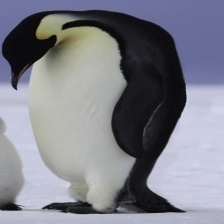
Species: EMPEROR PENGUIN
Scientific name: APTENODYTES FORSTERI
ImageNet parent category: king_penguin